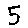
Label: 5